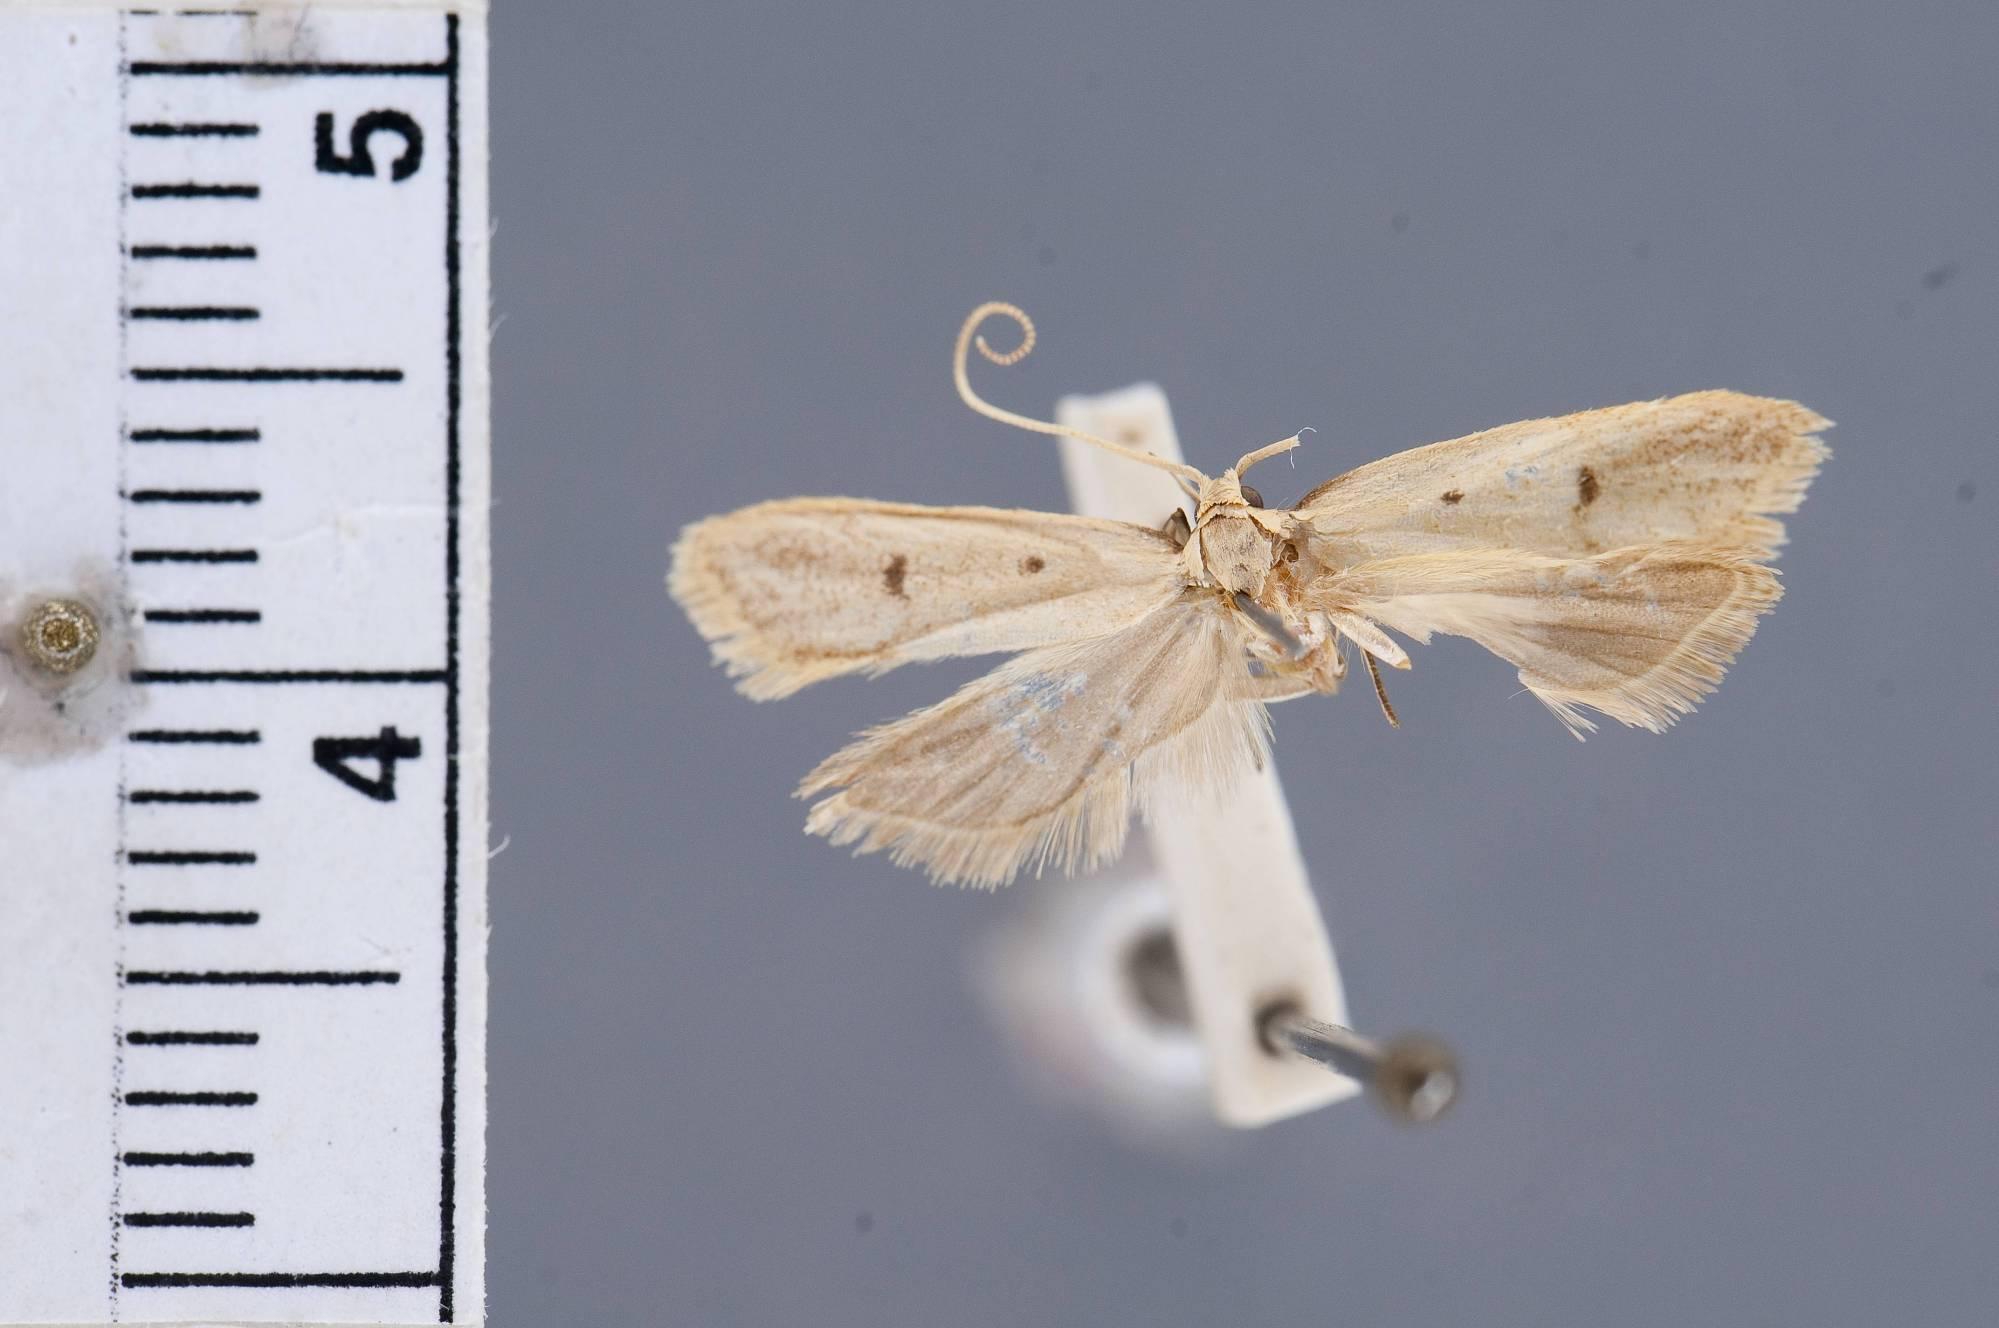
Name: Lecithocera paralevirola
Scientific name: Lecithocera paralevirola Park, 1999
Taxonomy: Animalia, Arthropoda, Insecta, Lepidoptera, Glossata, Lecithoceridae, Lecithocerinae
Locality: Taichung Co., Baibara, Meiyuan, Taichung, Taiwan
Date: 24 Mar 1942